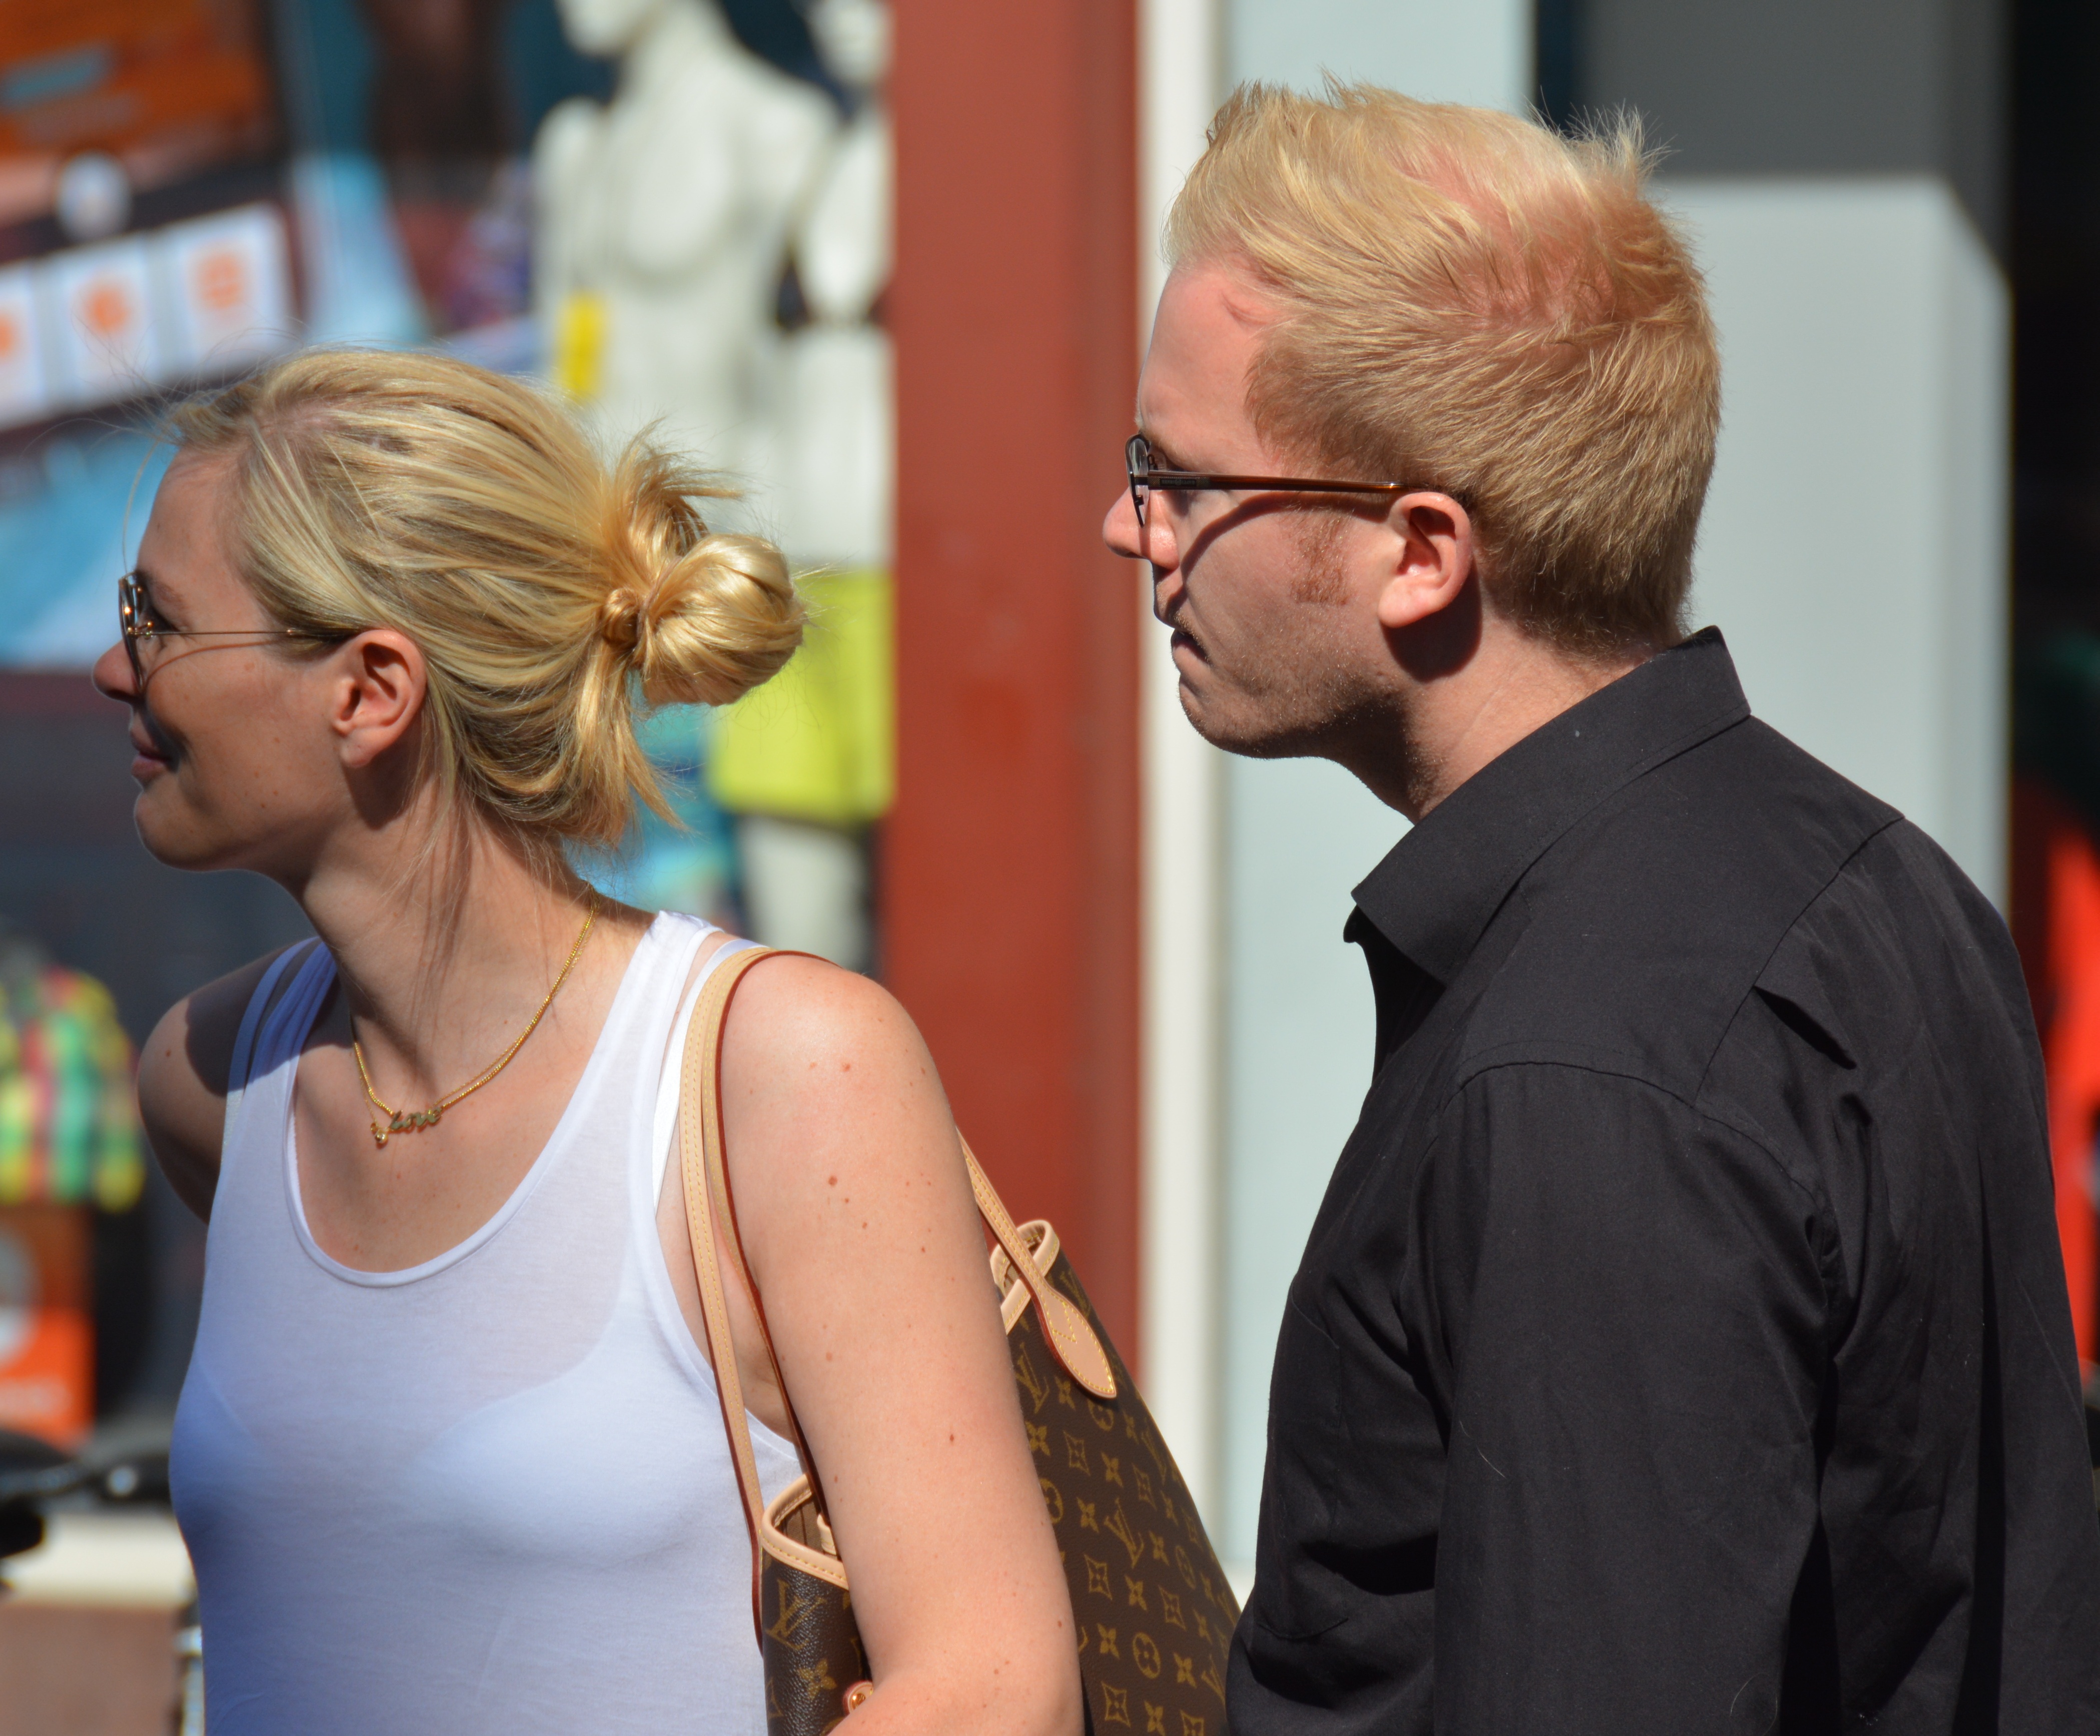
man, woman, hair, street, summer, hairstyle, hamburg, interest, viewers, sense, cyclassics